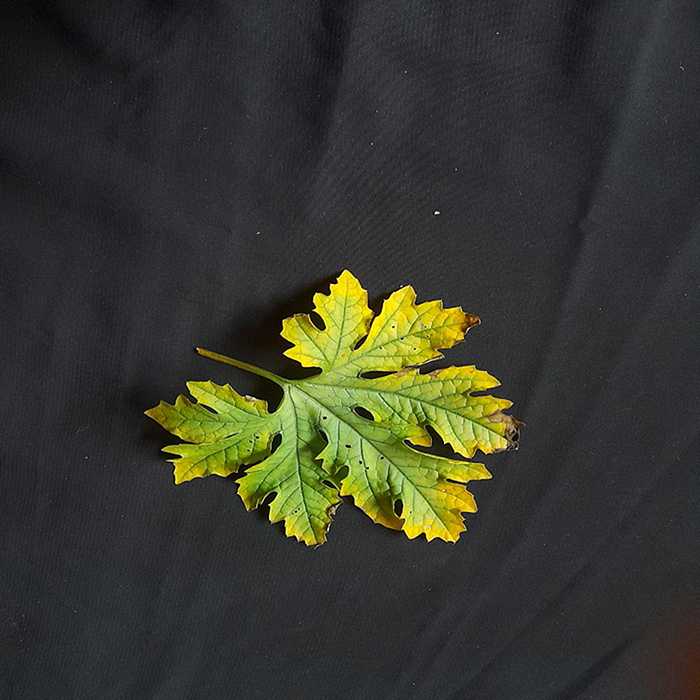
Plant: Bitter Gourd
Label: Fusarium wilt